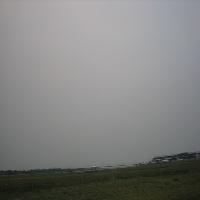
Weather: cloudy or overcast